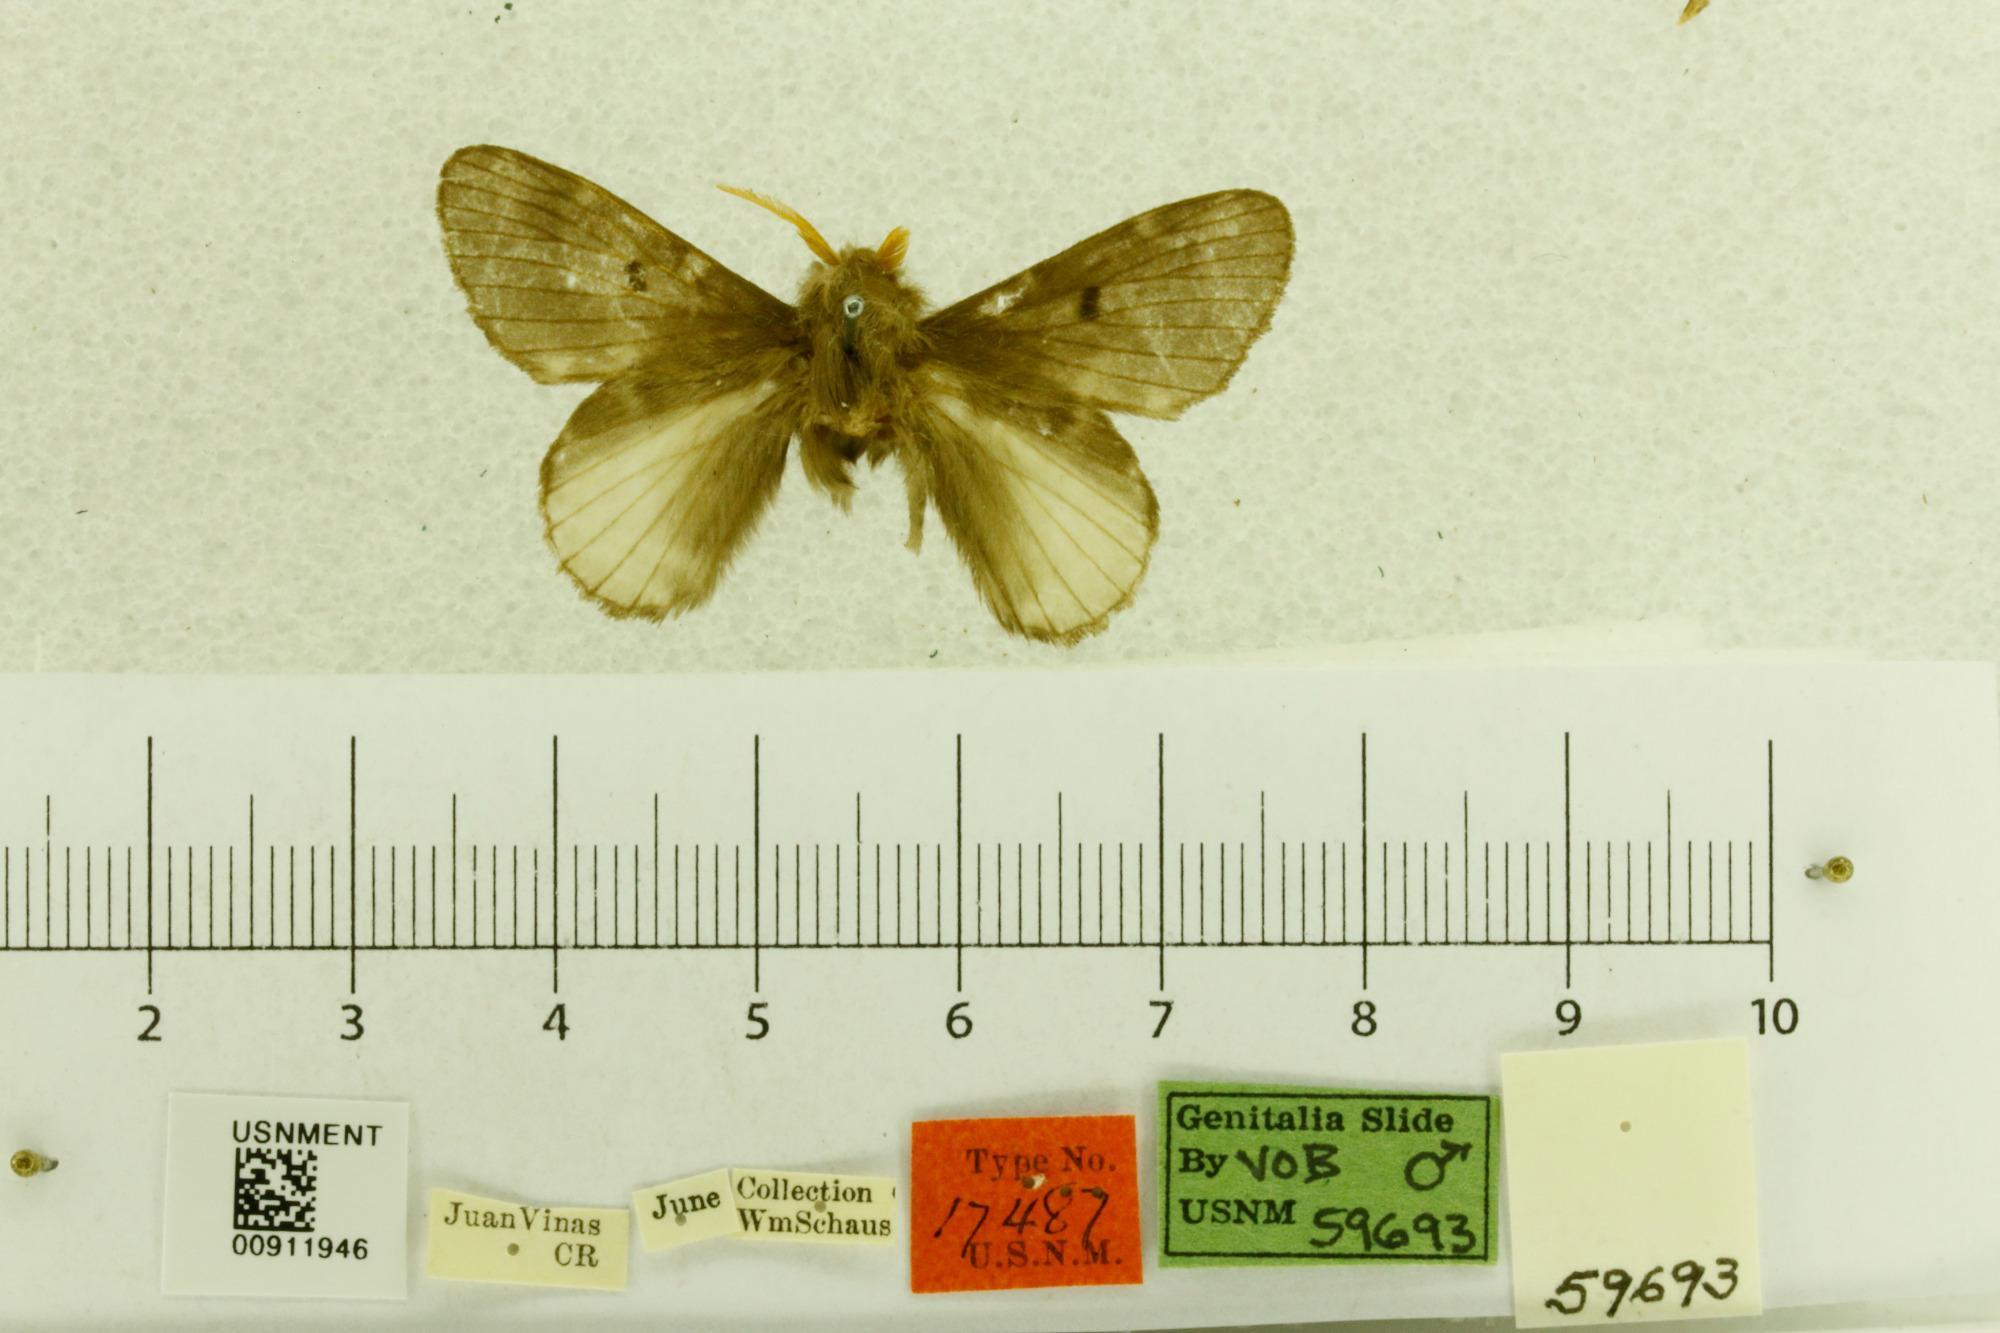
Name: Euglyphis juliana
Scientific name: Euglyphis juliana Schaus, 1912
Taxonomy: Animalia, Arthropoda, Insecta, Lepidoptera, Lasiocampidae
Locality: Juan Vinas, Unknown, Costa Rica